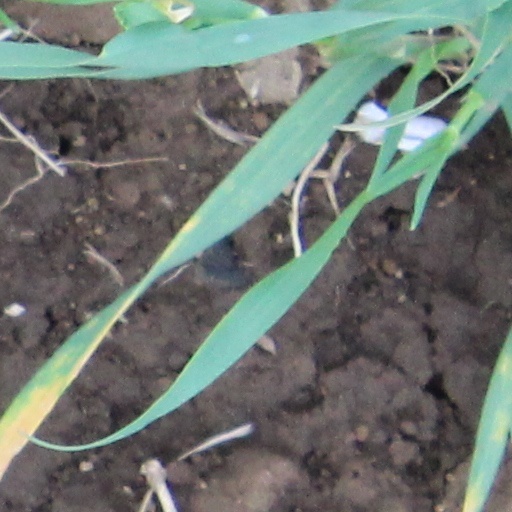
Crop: wheat